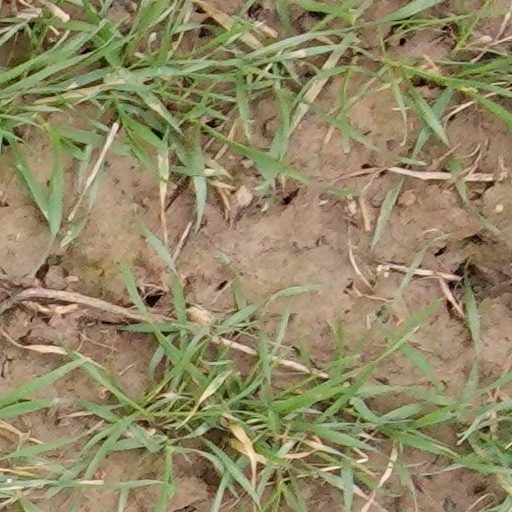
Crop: wheat